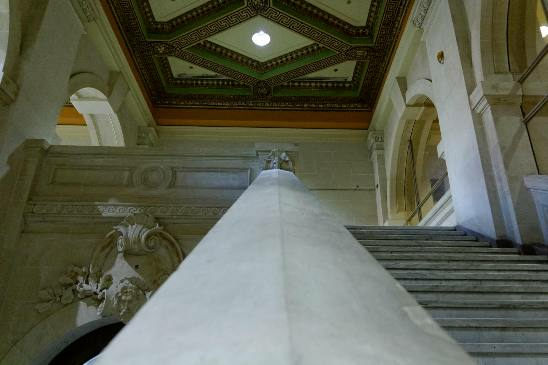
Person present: No